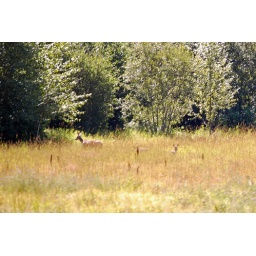
SC to AK Day 13 - Mama deer and fawn in grass field